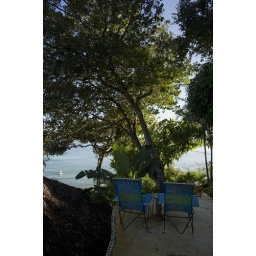
DSC_4163 lounge chairs in front of room